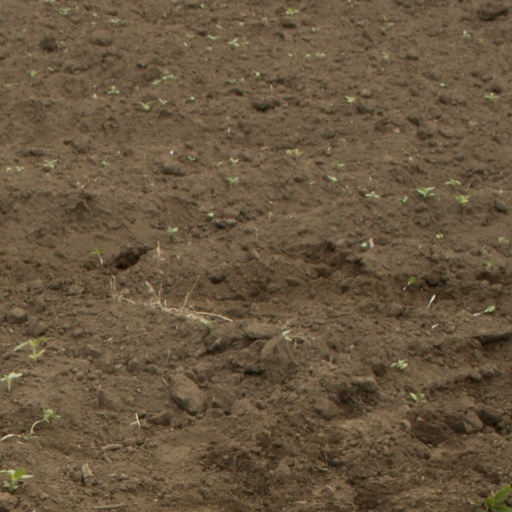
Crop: Jerusalem artichoke